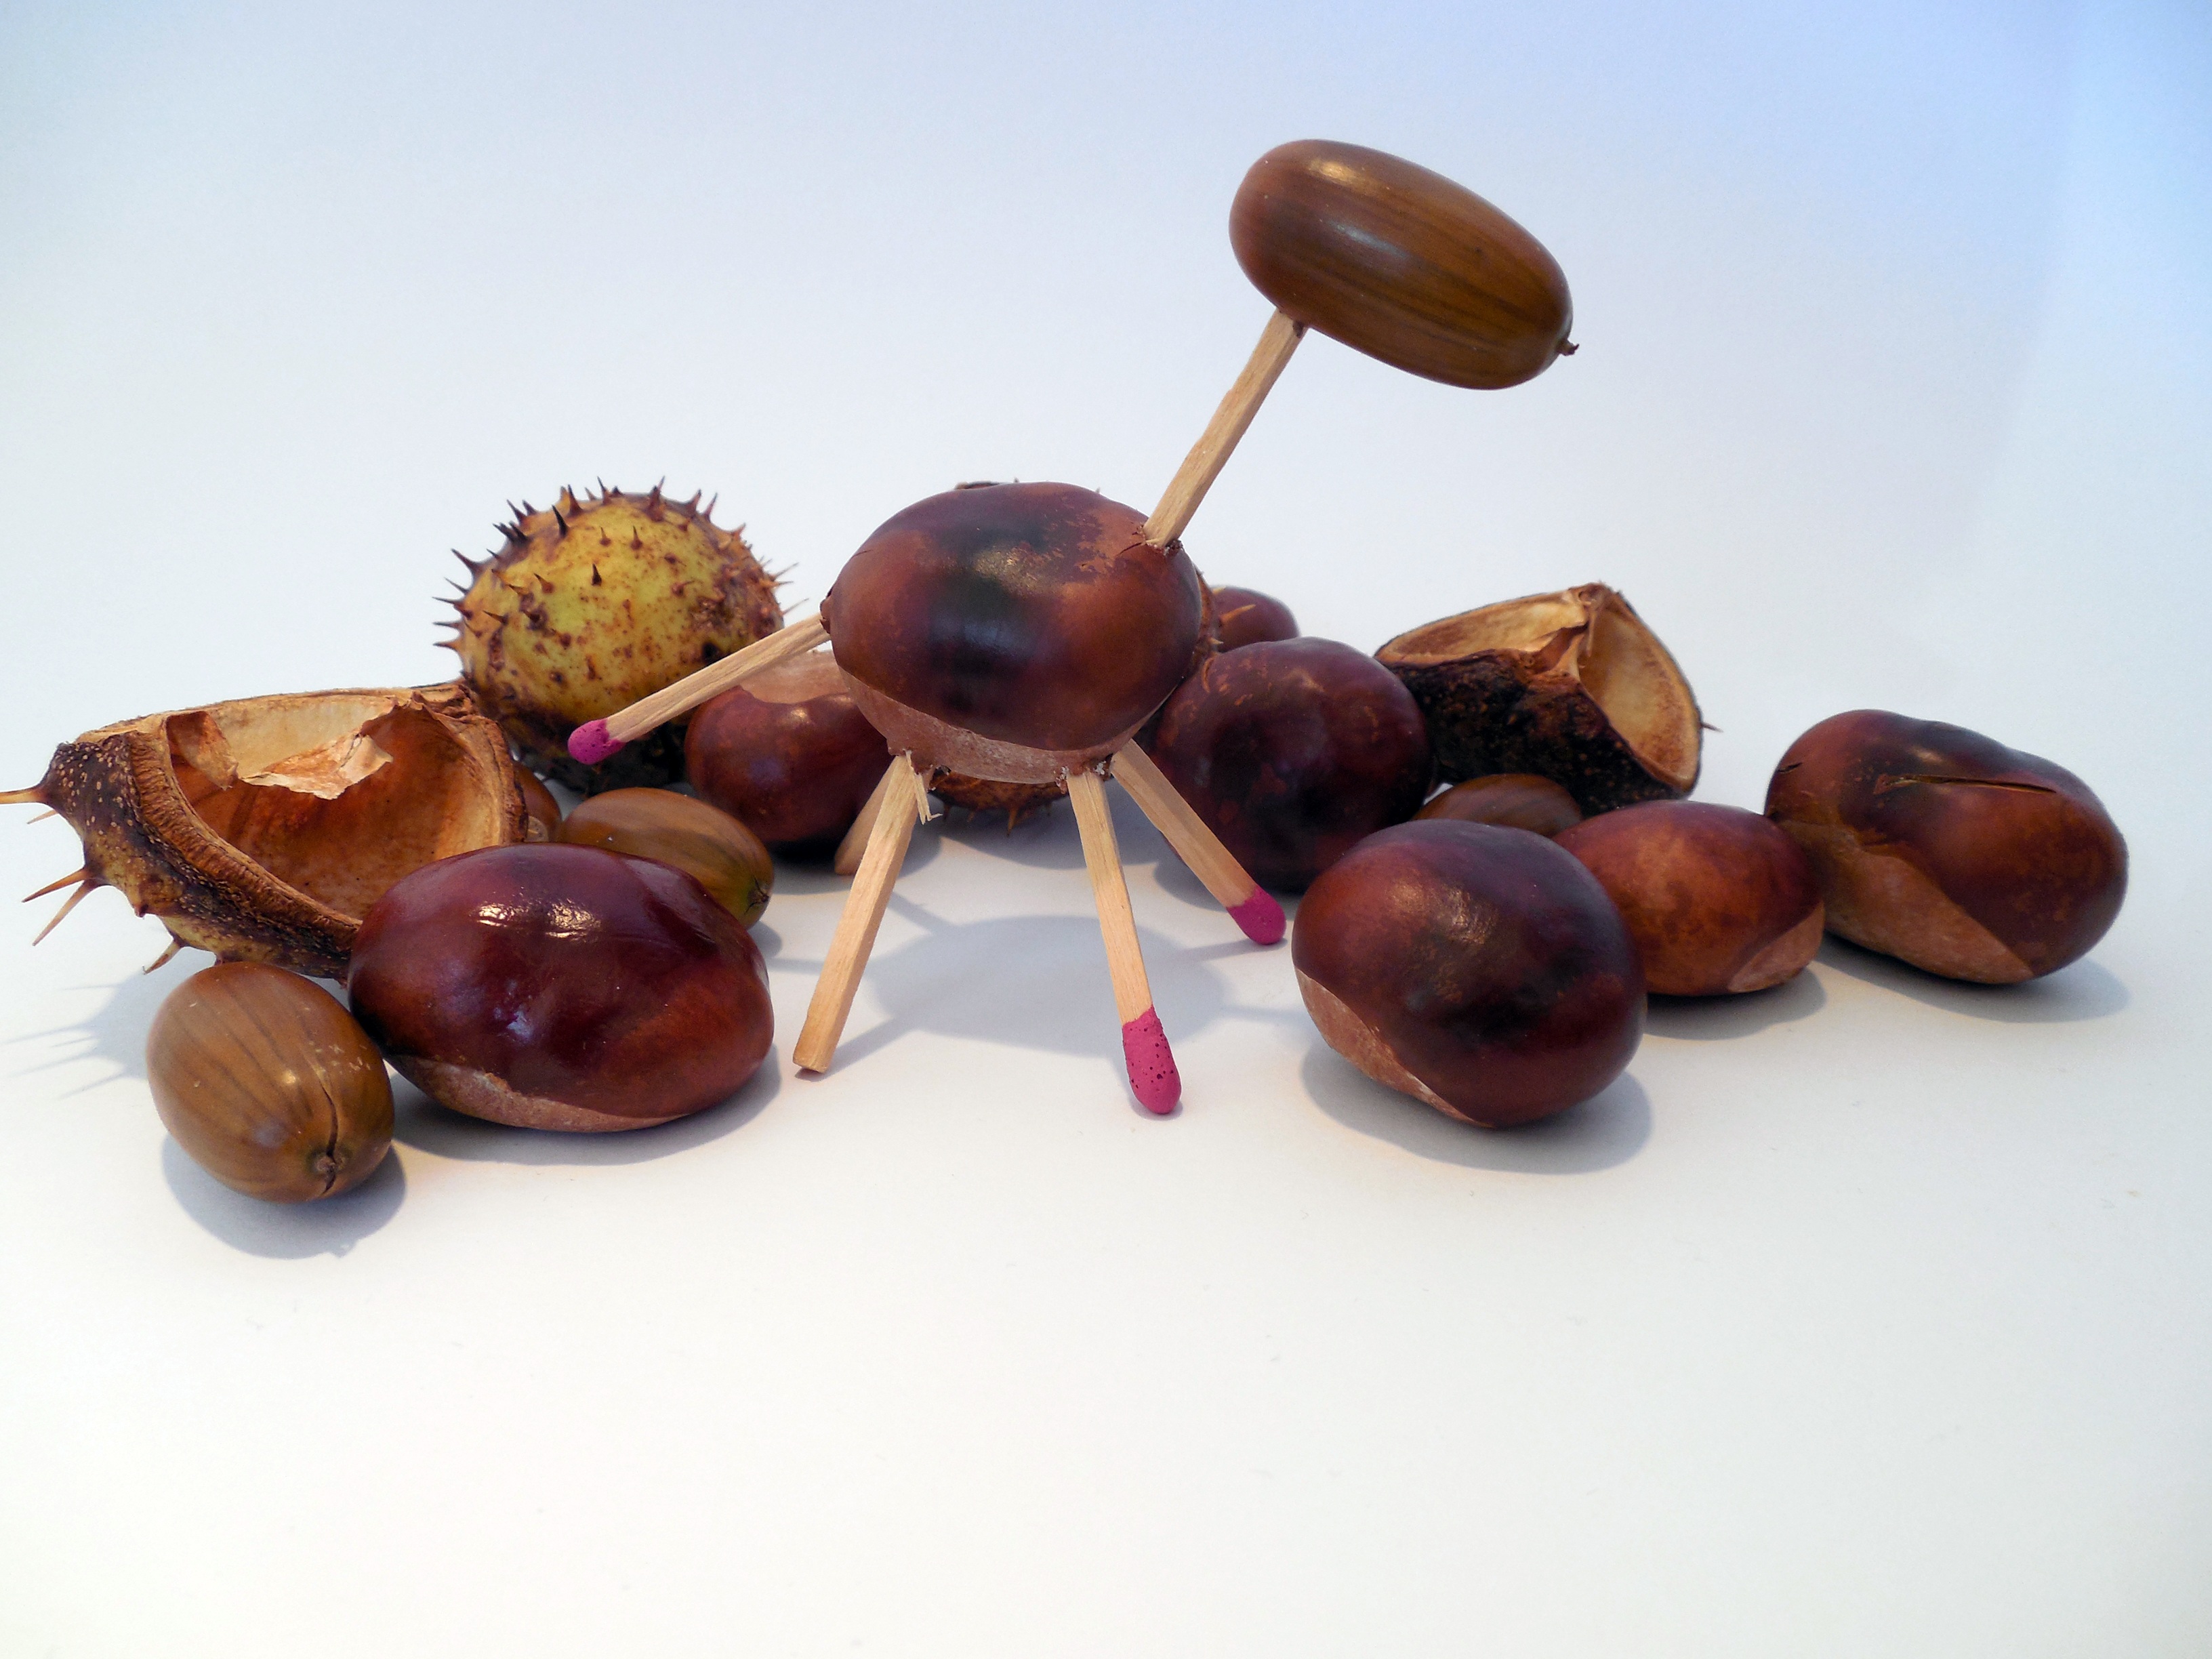
nature, plant, fruit, decoration, food, produce, autumn, nut, acorn, coconut, acorns, tinkered, hazelnut, chestnut, hobby, matches, handicrafts, tinker, flowering plant, do it yourself, land plant, nuts seeds